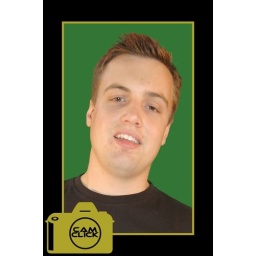
Me in front of my green screen (CU)